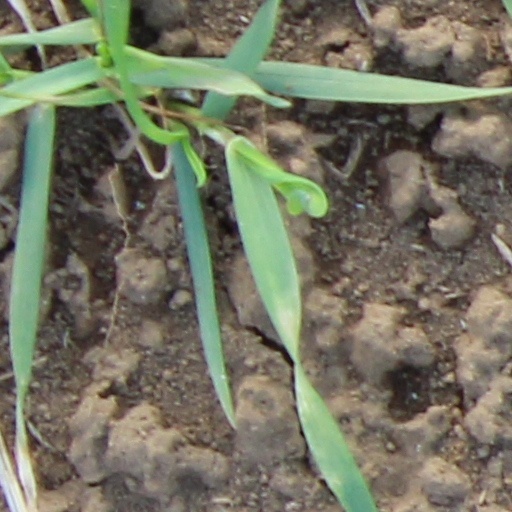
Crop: wheat